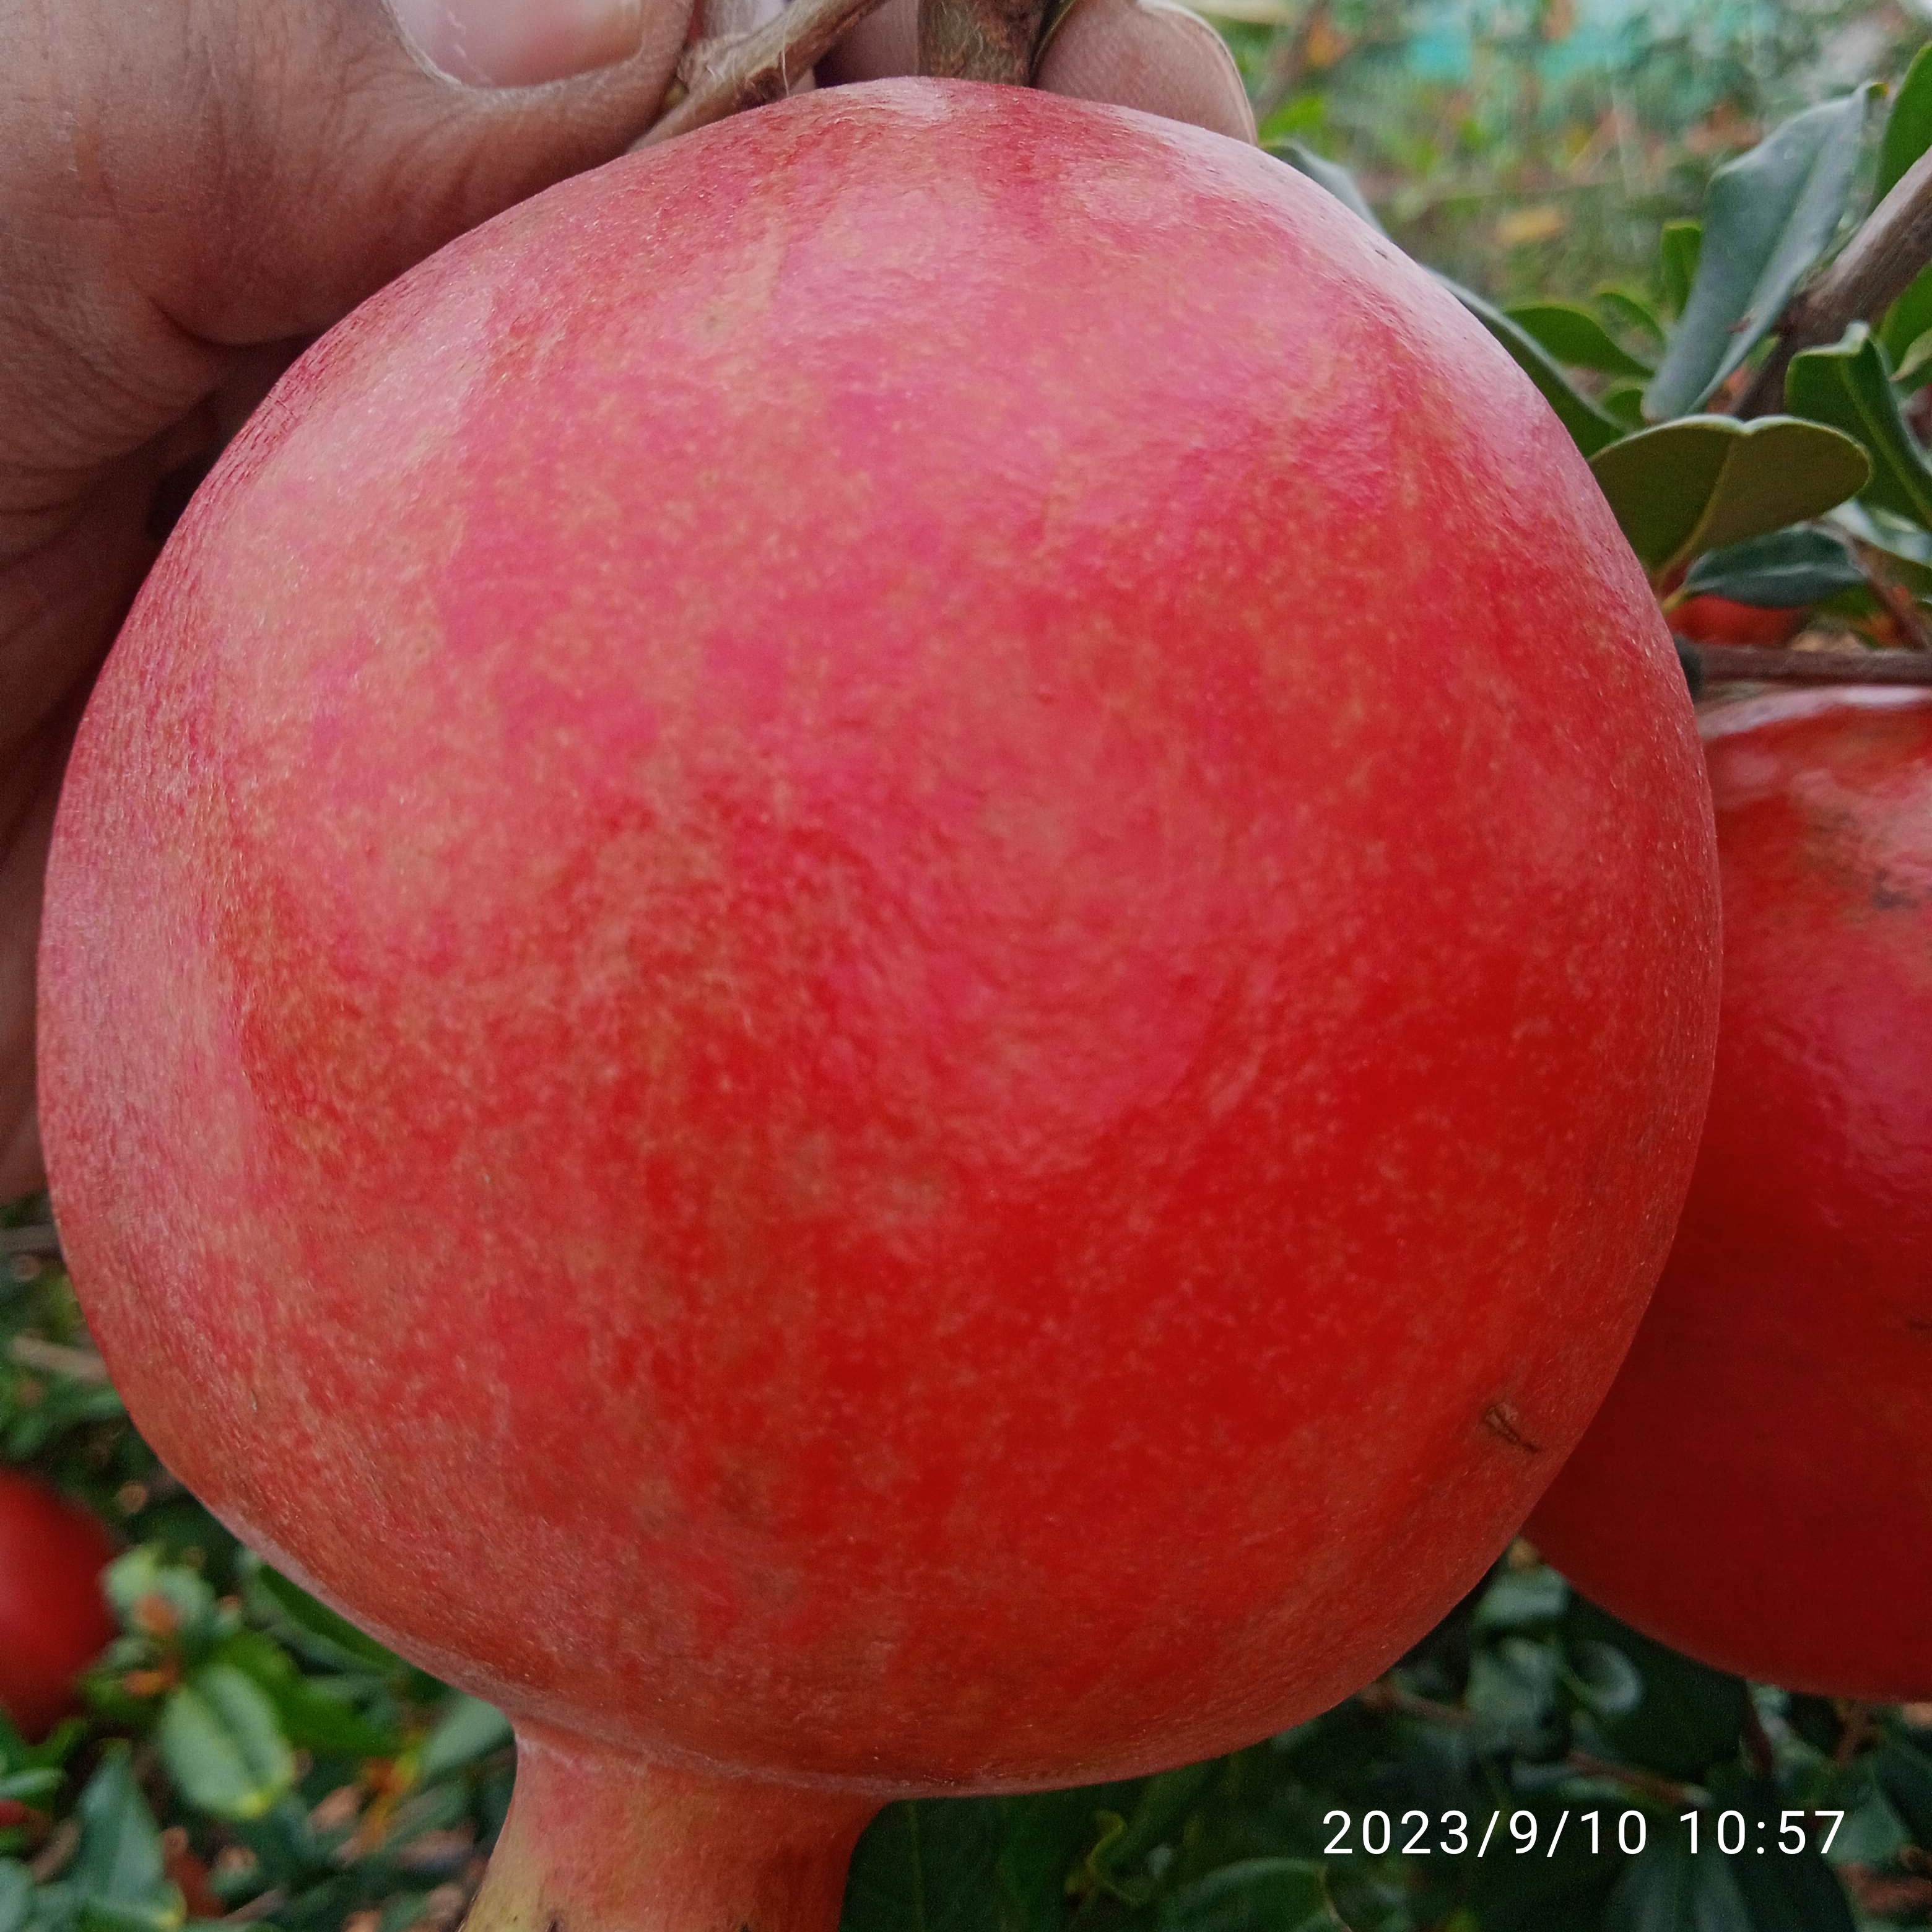
Label: Healthy